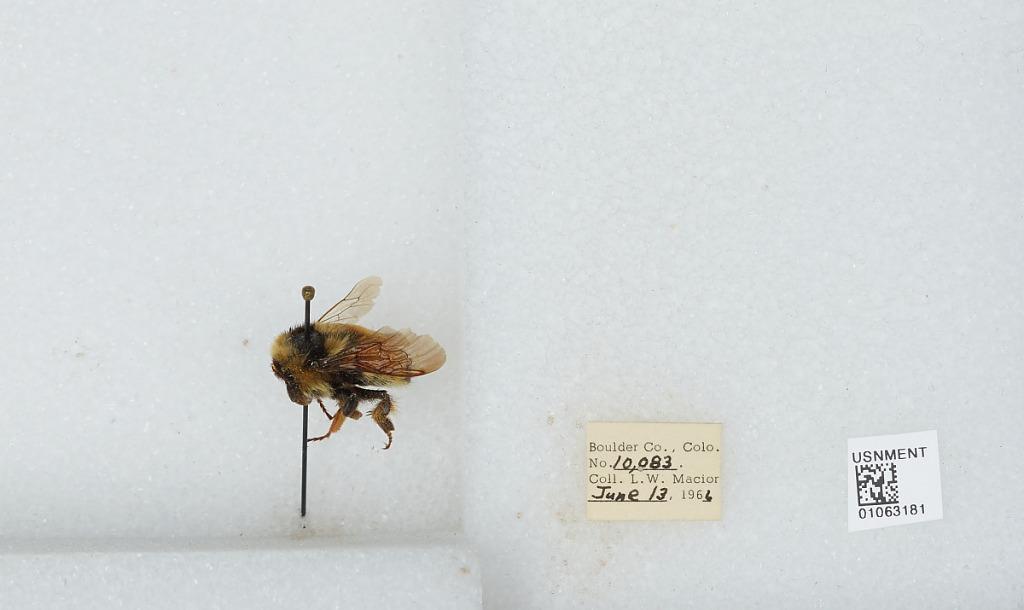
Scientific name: Bombus (Pyrobombus) bifarius Cresson
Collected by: L. Macior
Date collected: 1966-6-13
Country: United States
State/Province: Colorado
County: Boulder
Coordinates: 40.09, -105.36